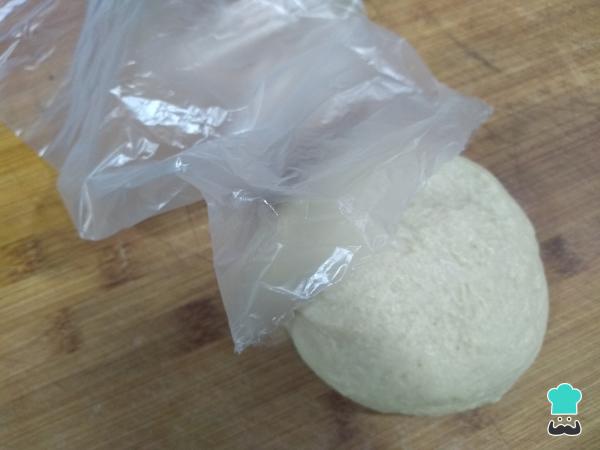
Una vez ya veas que la masa tenga la consistencia perfecta, haz una bola y déjala en el interior de una bolsa de plástico o tapada con un trapo de cocina limpio. Reserva 15 minutos.